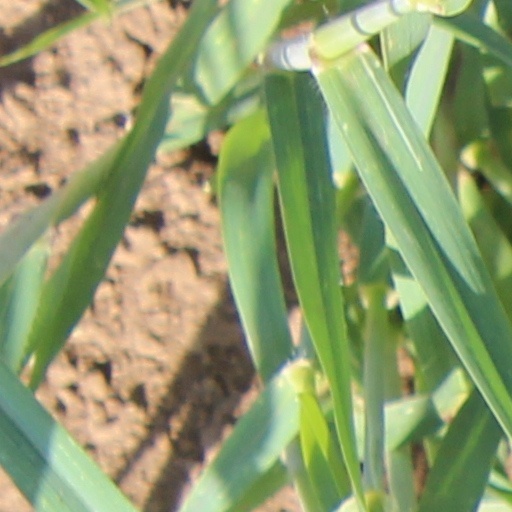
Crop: wheat